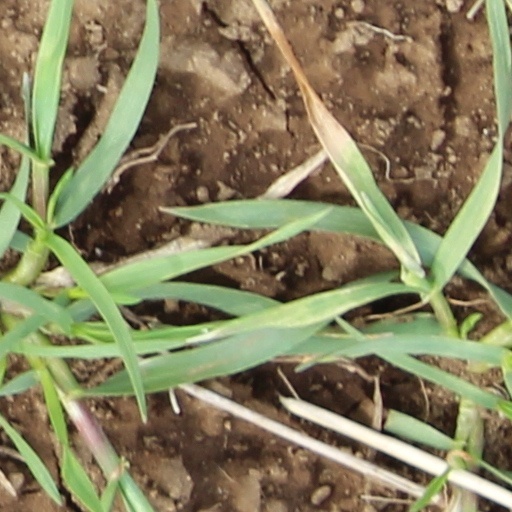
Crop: wheat